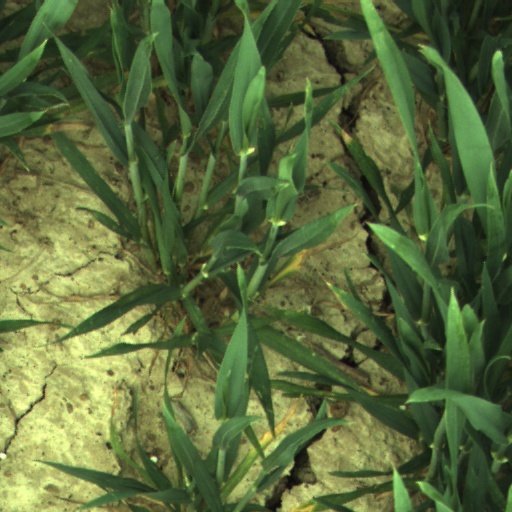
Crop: wheat